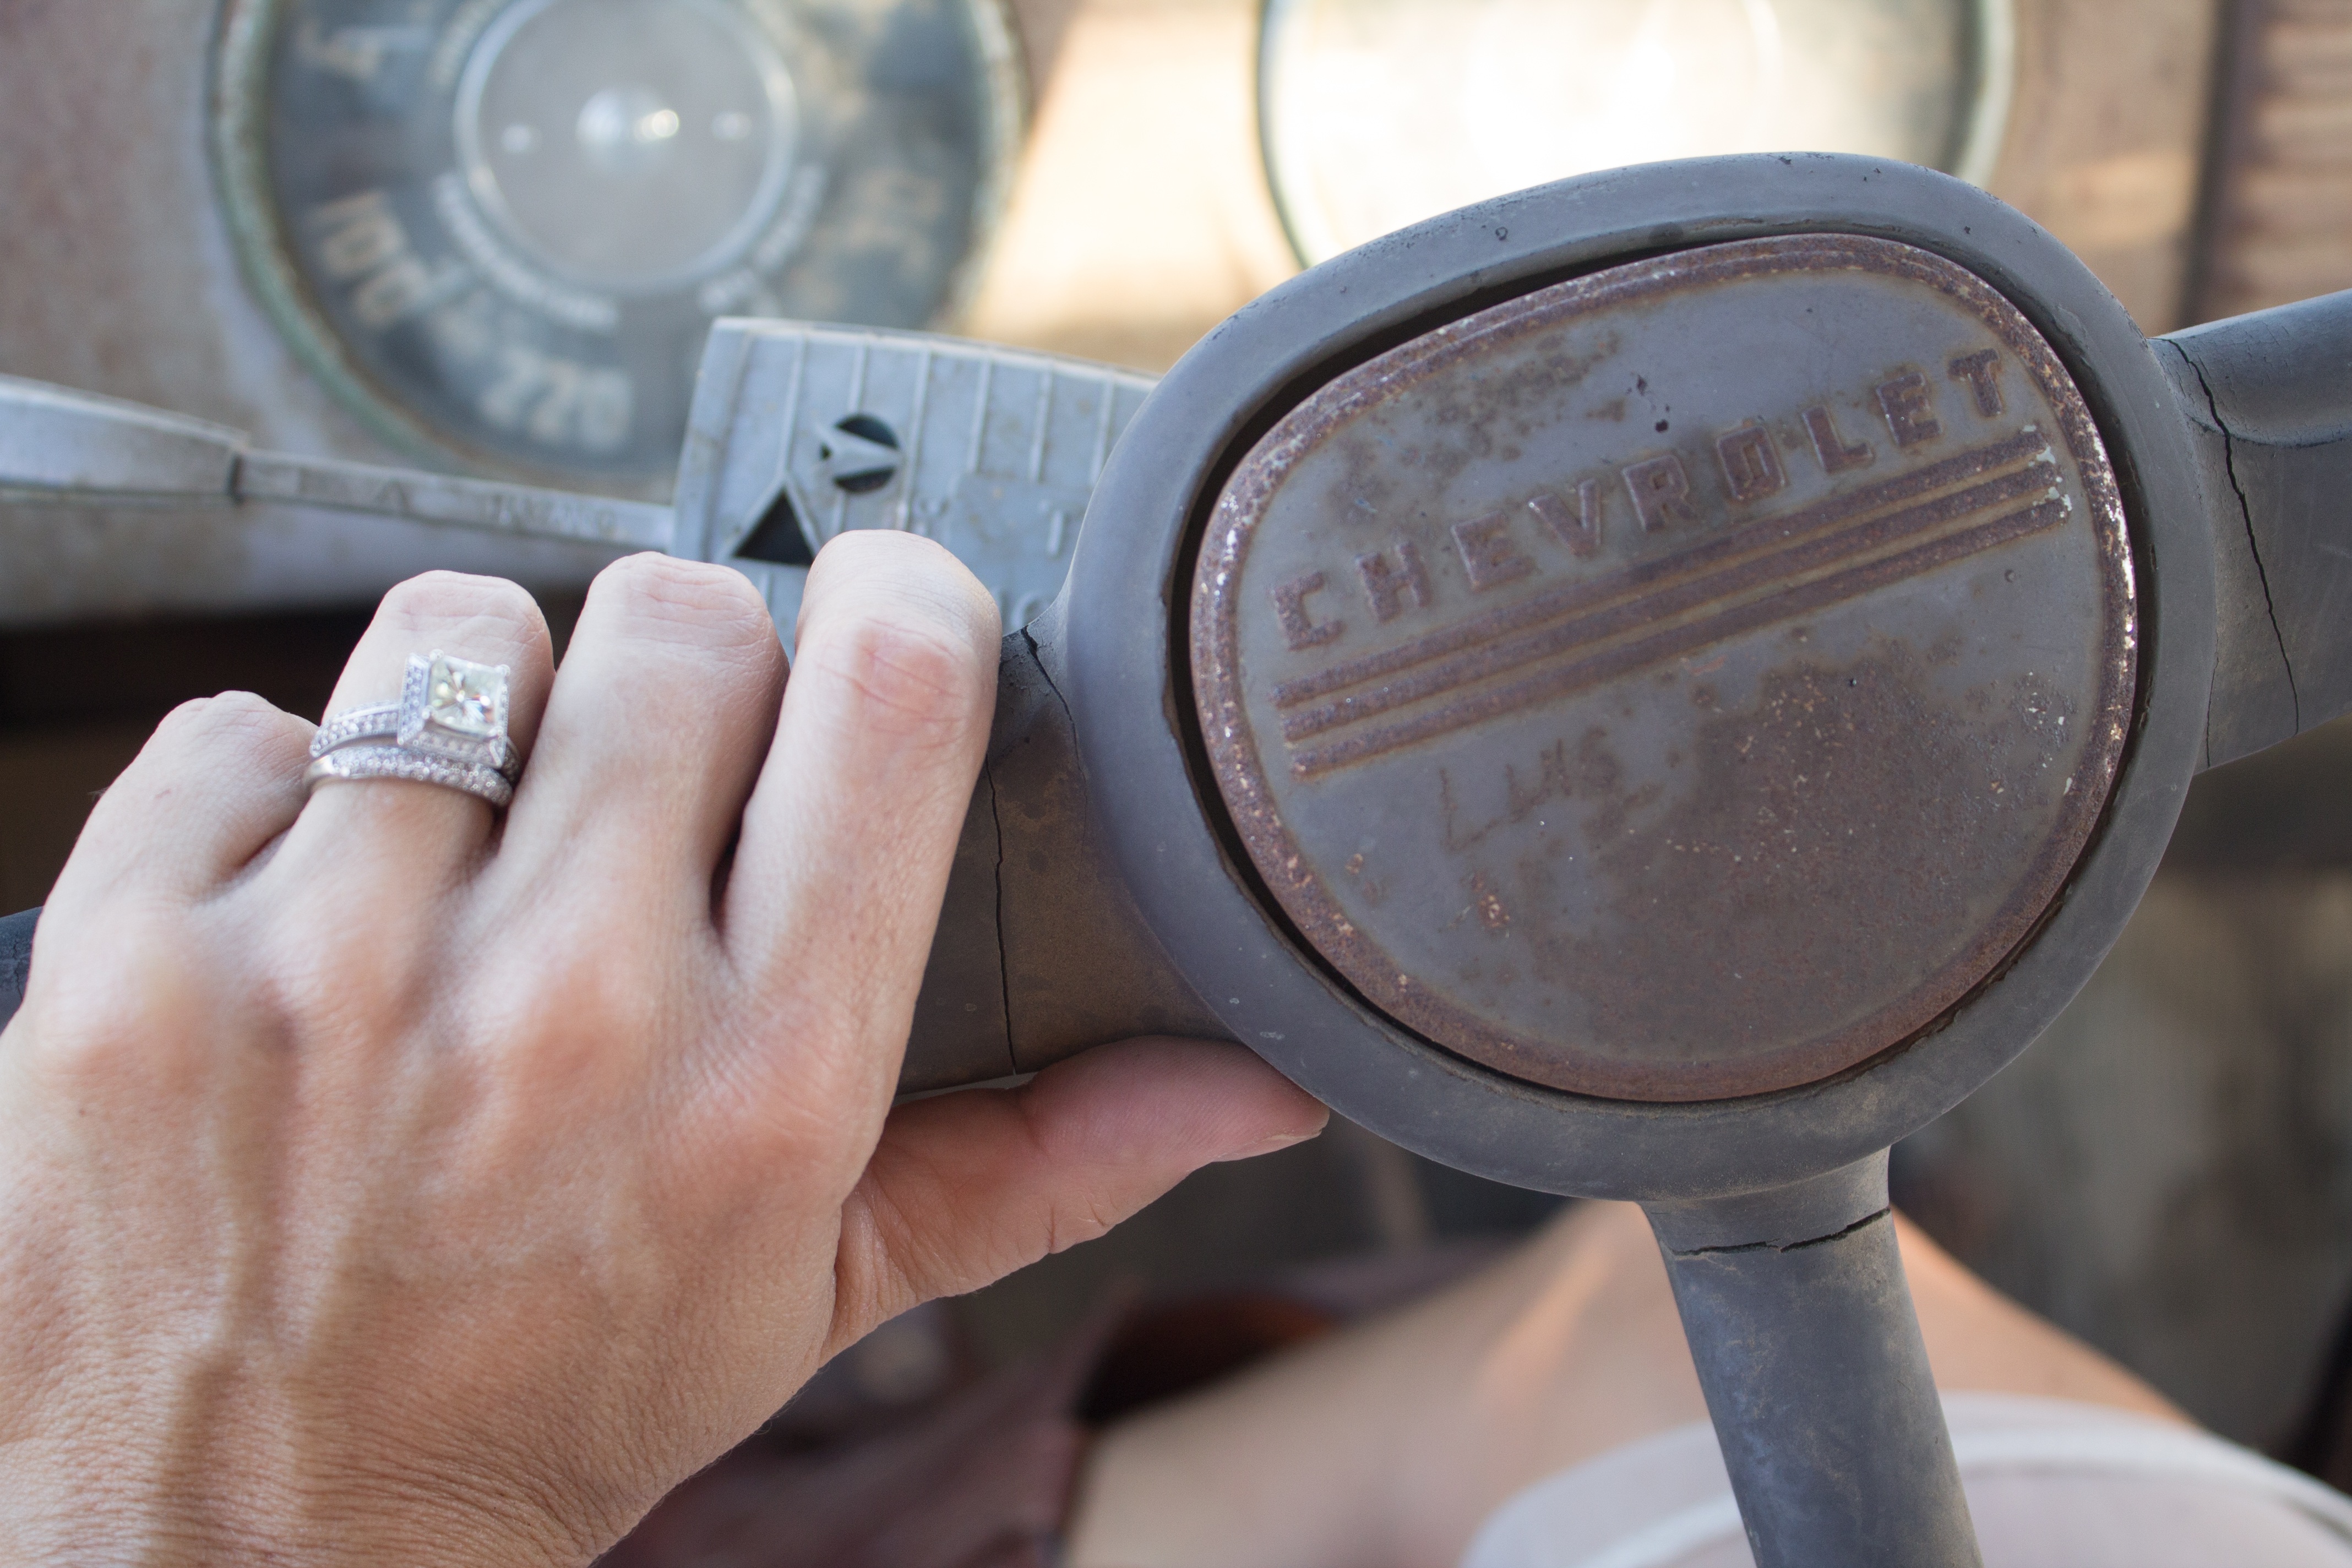
watch, hand, vintage, antique, wheel, automobile, retro, interior, adventure, driving, old, transportation, love, truck, vehicle, symbol, letter, alphabet, metal, auto, machine, grunge, steering wheel, historic, black, dashboard, speedometer, engagement, close up, classical, design, dash, sunglasses, glasses, steering, passion, real, style, classic, chevrolet, character, collector